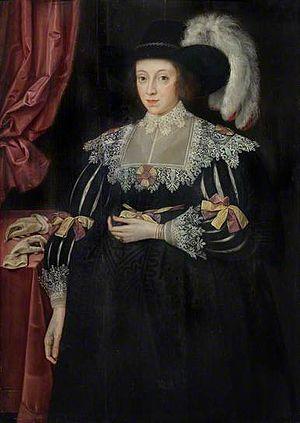
Thomas Fanshawe, 1ᵉʳ vicomte Fanshawe KB était un homme politique anglais qui a siégé à la Chambre des communes à plusieurs reprises entre 1621 et 1661. Il a soutenu la cause royaliste dans la guerre civile anglaise. Après la restauration, il a été élevé à la pairie.